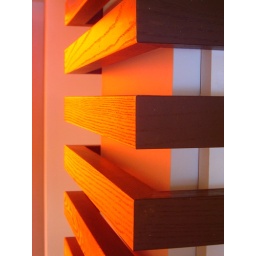
the hall of the red light...decorative woodwork in the building our offices are currently in...